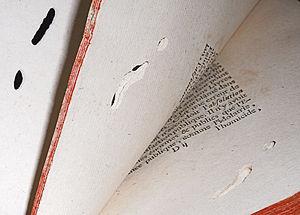
Les parasites du livre aussi nommés vers du livre ou poux du livre, désignent tout insecte dont la forme larvaire ou adulte endommage des livres en rongeant la reliure ou en perçant les pages par des petits trous. On y inclut également certains champignons, rats et souris.
Stegobium paniceum, en français la vrillette du pain, vrillette boulangère ou stégobie des pharmacies, est une minuscule espèce d'insectes coléoptères de la famille des Anobiidae, la seule du genre monotypique Stegobium.